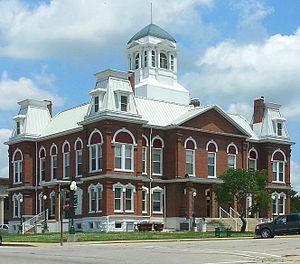
Le comté de Morgan est un comté des États-Unis, situé dans l'État du Missouri.